George Hrab

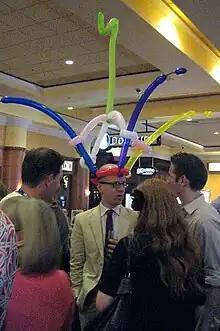
Hrab with fans at James Randi Educational Foundation's The Amazing Meeting in July 2009

After being featured on the podcast Skepticality, Hrab was invited by its hosts to Dragon Con in 2006. There he performed and met many podcasters who became interested in featuring his music. He credits this exposure for worldwide interest in his music. "Folks from Australia and Singapore who should have no idea who I am have downloaded songs and bought albums. That is purely due to podcasts," Hrab said.